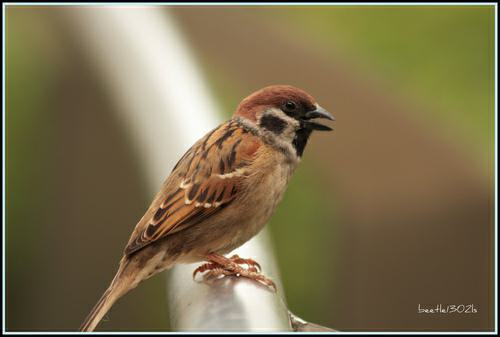
A photo of a tree sparrow